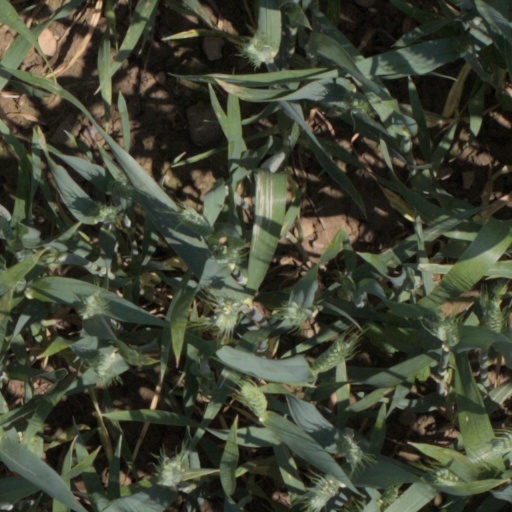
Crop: wheat